Robert Kubica

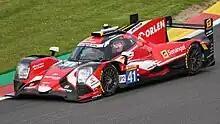
Kubica competing at the 2023 6 Hours of Spa-Francorchamps.

Kubica joined Alfa Romeo Racing in a reserve driver role for the 2020 season, returning to the team he made his Formula One debut with in (when it was still known as BMW Sauber). He competed at the pre-season test at the Circuit de Barcelona-Catalunya and set the fastest laptime during the fourth day of testing. He was joined by 2019 F2 Championship driver Tatiana Calderón. During the season, Kubica completed tests at the Styrian, Hungarian, 70th Anniversary, Bahrain and Abu Dhabi Grands Prix. He also participated in the season-ending Abu Dhabi Young Drivers Test.